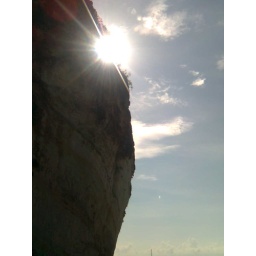
a shot in boljoon too.i was walking across the road one early morning and i found this scene appealing.